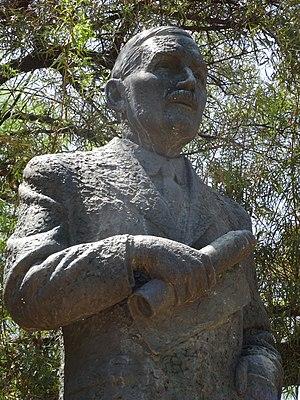
La statue de James Barry Munnik Hertzog est une sculpture située à Pretoria, la capitale d'Afrique du Sud.